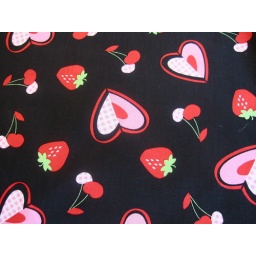
Tecido 100% algodao importado americano by Calico- hearts and fruits in black